Kliding

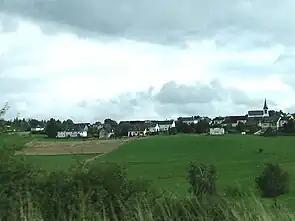
View of Kliding

Kliding is an – a municipality belonging to a , a kind of collective municipality – in the Cochem-Zell district in Rhineland-Palatinate, Germany. It belongs to the "Verbandsgemeinde" of Ulmen, whose seat is in the like-named town.